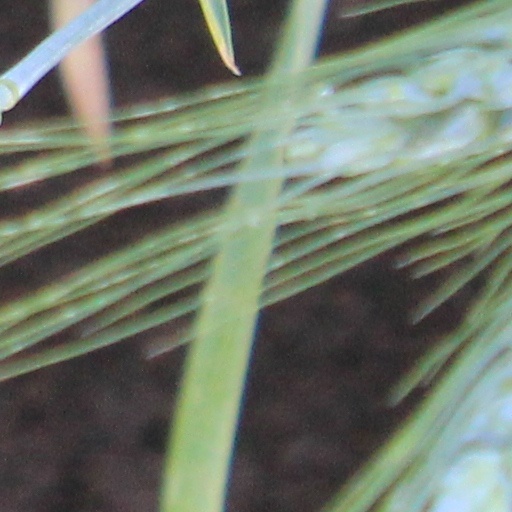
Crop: wheat